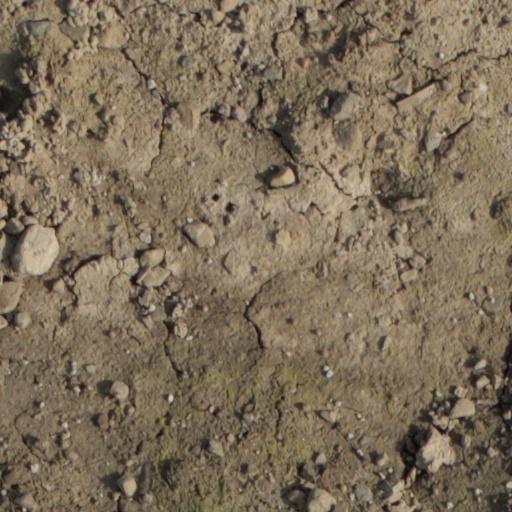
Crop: wheat